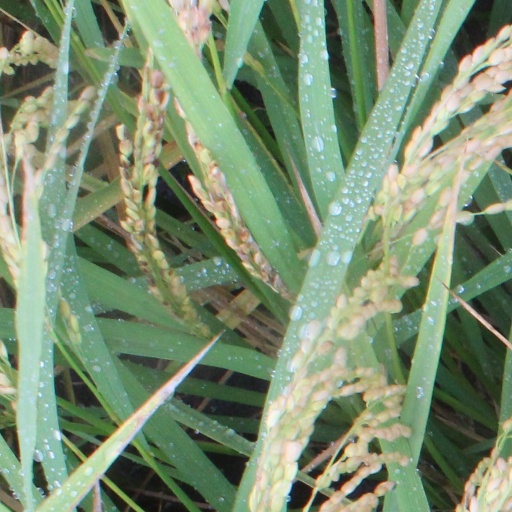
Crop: rice